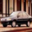
Label: automobile